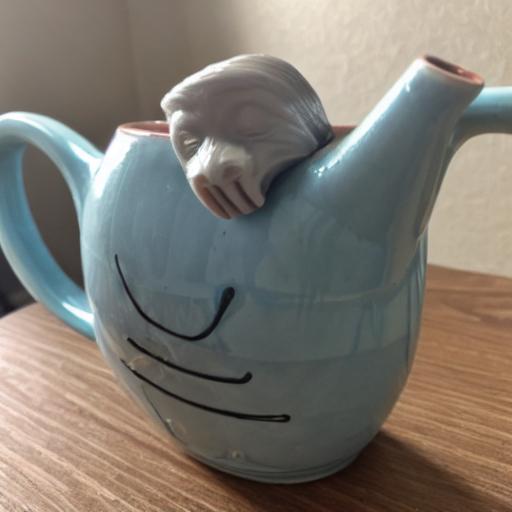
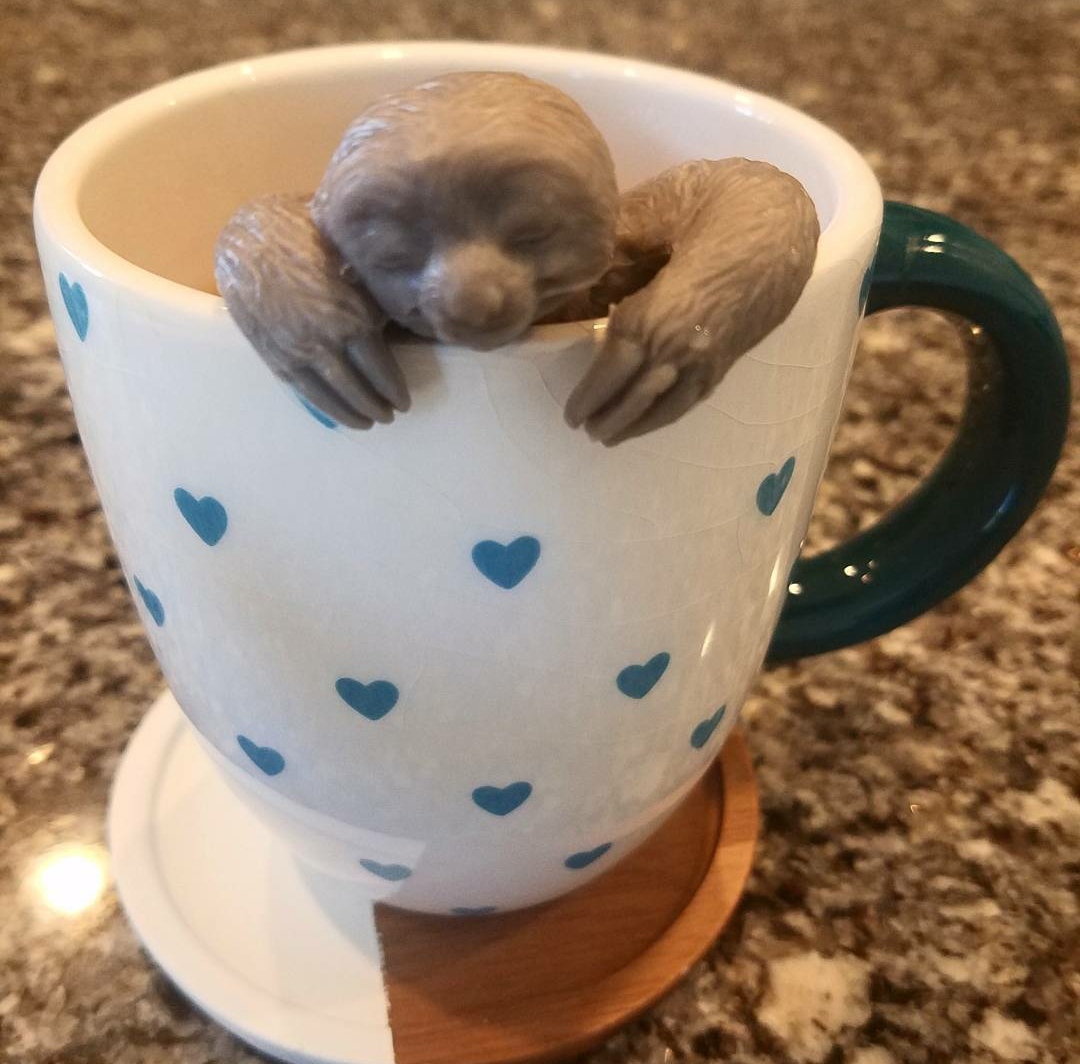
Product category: items_tea
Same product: no